Demi Lovato videography

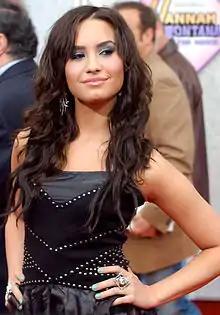
Lovato in 2009 attending the premiere for ""

American singer and actress Demi Lovato has released two video albums and appeared in various music videos, films, and television shows. From her debut album "Don't Forget" (2008), she released music videos for its eponymous single as well as "Get Back" and "La La Land". Lovato released her second album "Here We Go Again" in 2009, producing music videos for the eponymous single and "Remember December". Her third studio album "Unbroken" (2011) spawned music videos for "Skyscraper", which won Best Video with a Message at the 2012 MTV Video Music Awards, and "Give Your Heart a Break". She then released her fourth studio album "Demi" (2013), which was accompanied by music videos for "Heart Attack", which was nominated for Best Female Video at the 2013 MTV Video Music Awards, "Made in the USA", "Neon Lights", and "Really Don't Care".